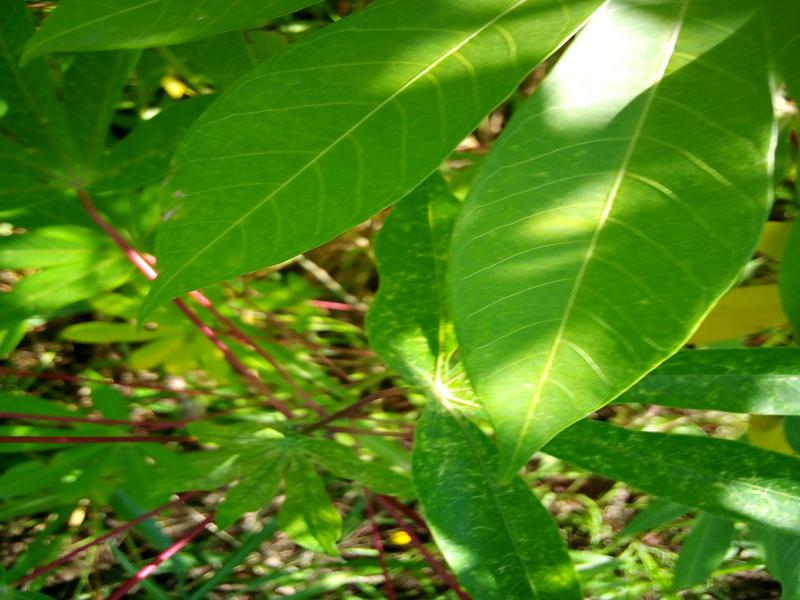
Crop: cassava
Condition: healthy